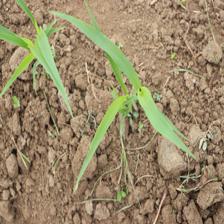
Label: Sorghum